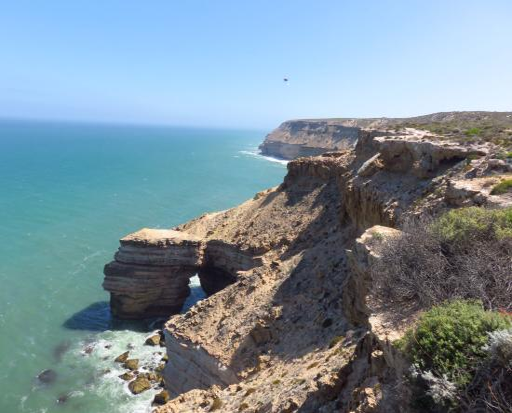
are a short drive from the main highway just south of town .